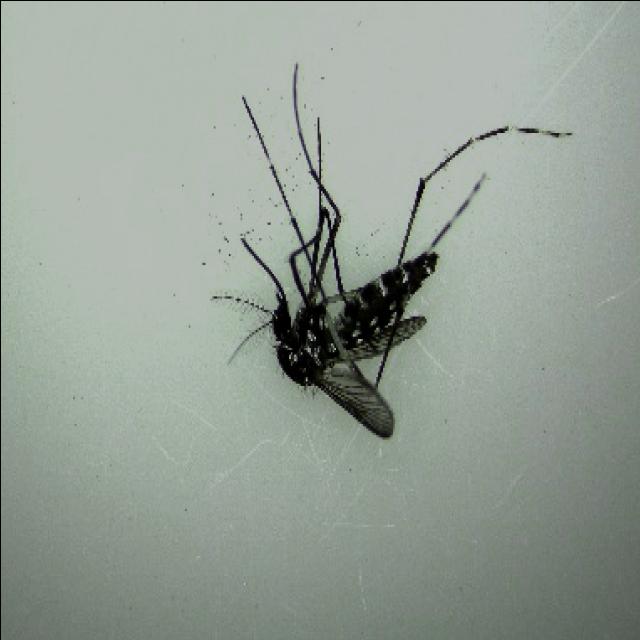
Species: aedes_albopictus